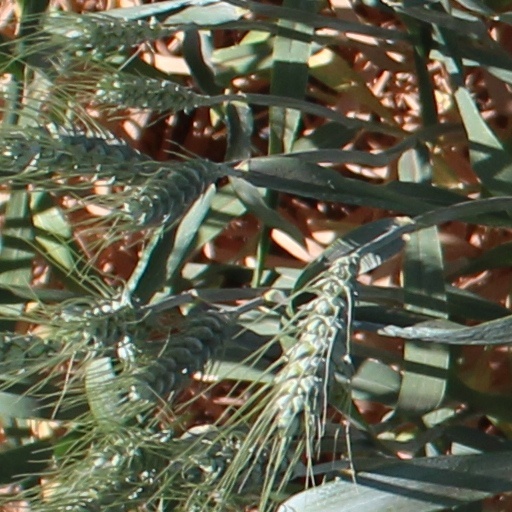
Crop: wheat